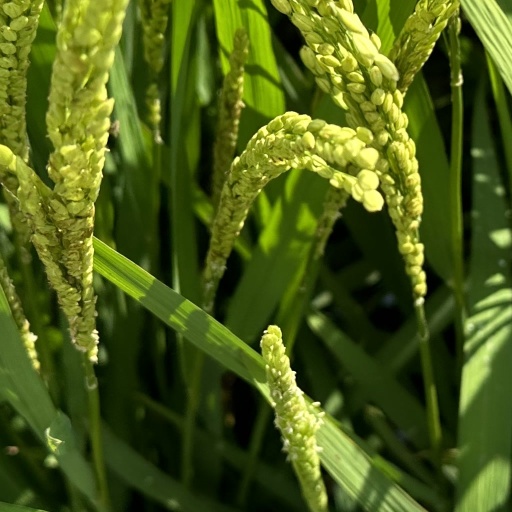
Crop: rice